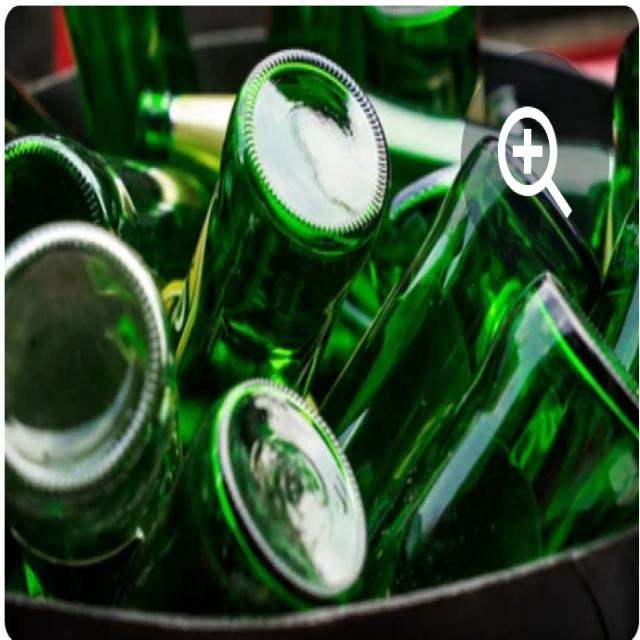
Label: Glass